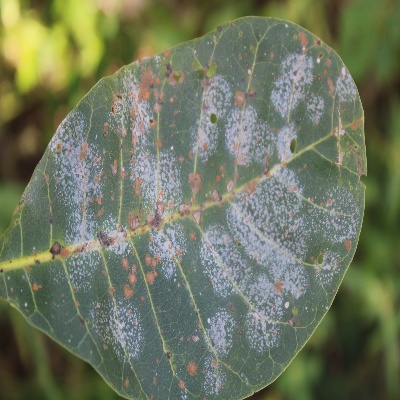
Crop: Cashew
Condition: red rust